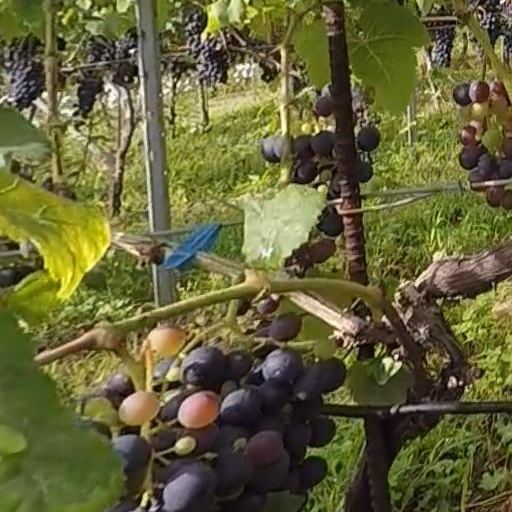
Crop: grape